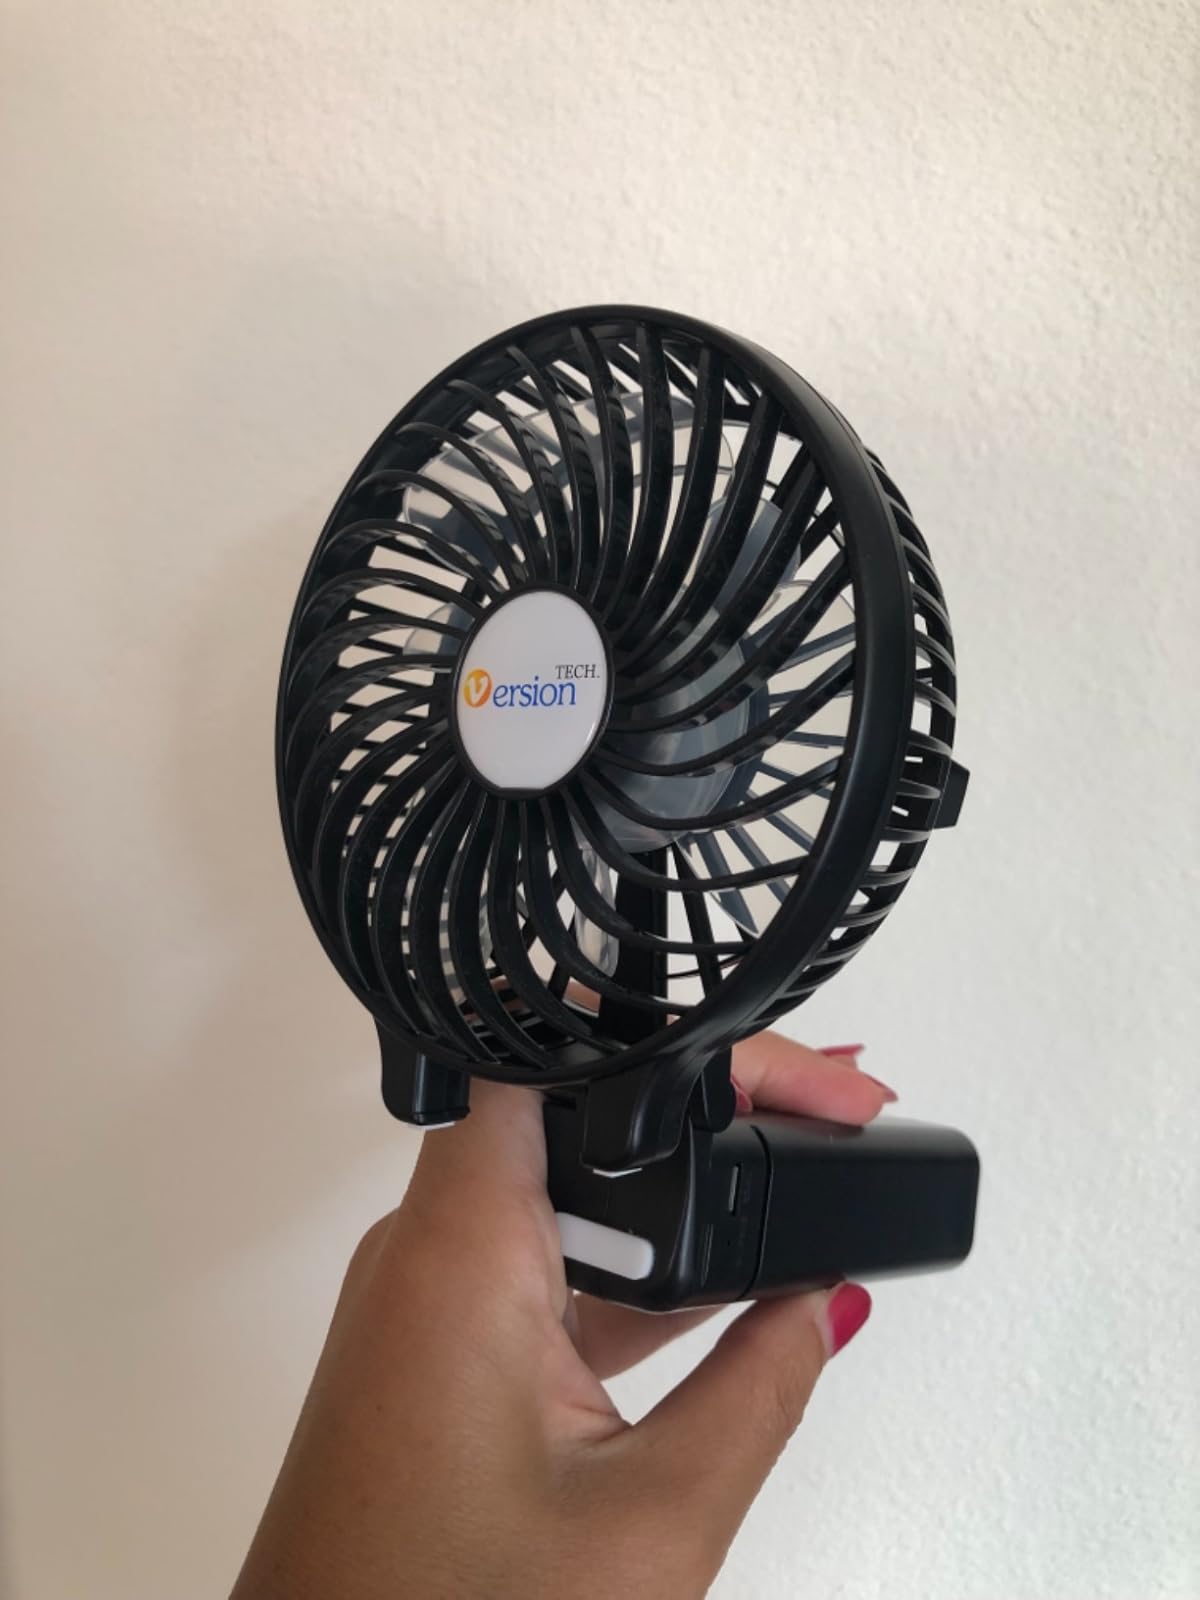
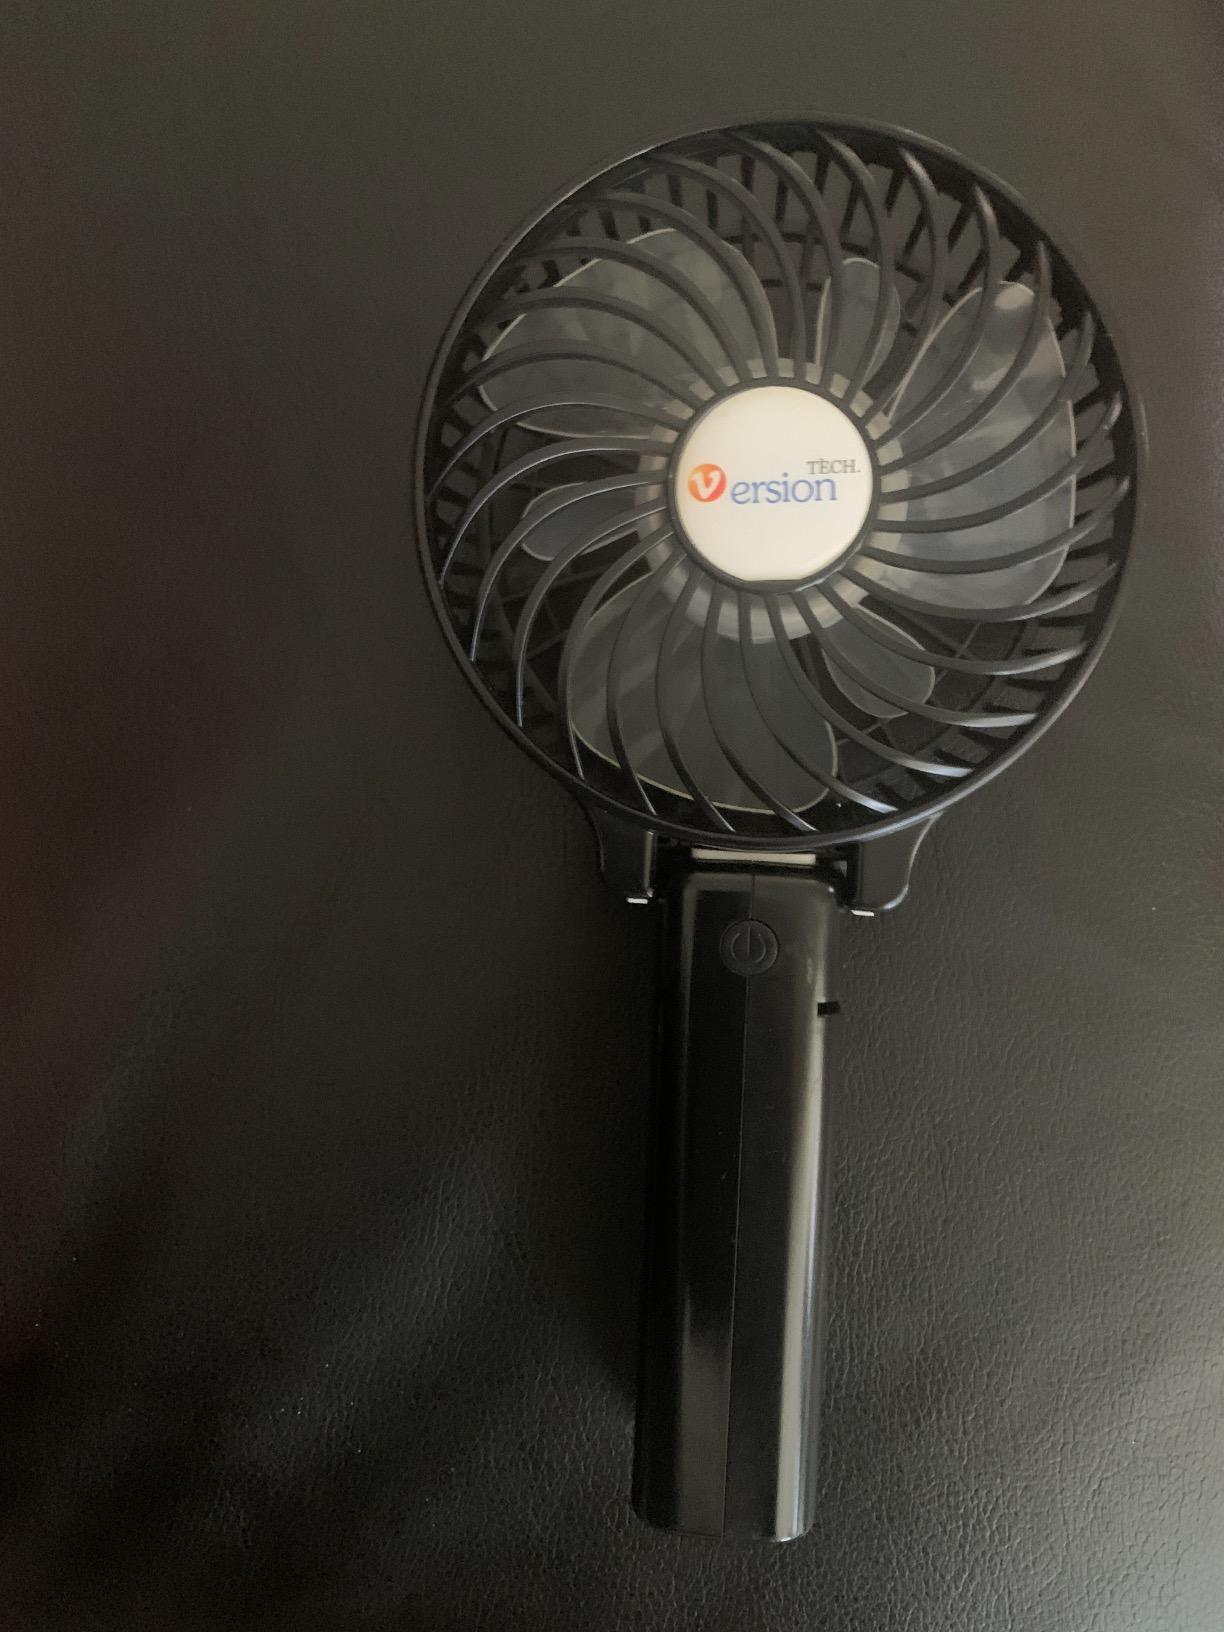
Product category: fan
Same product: yes